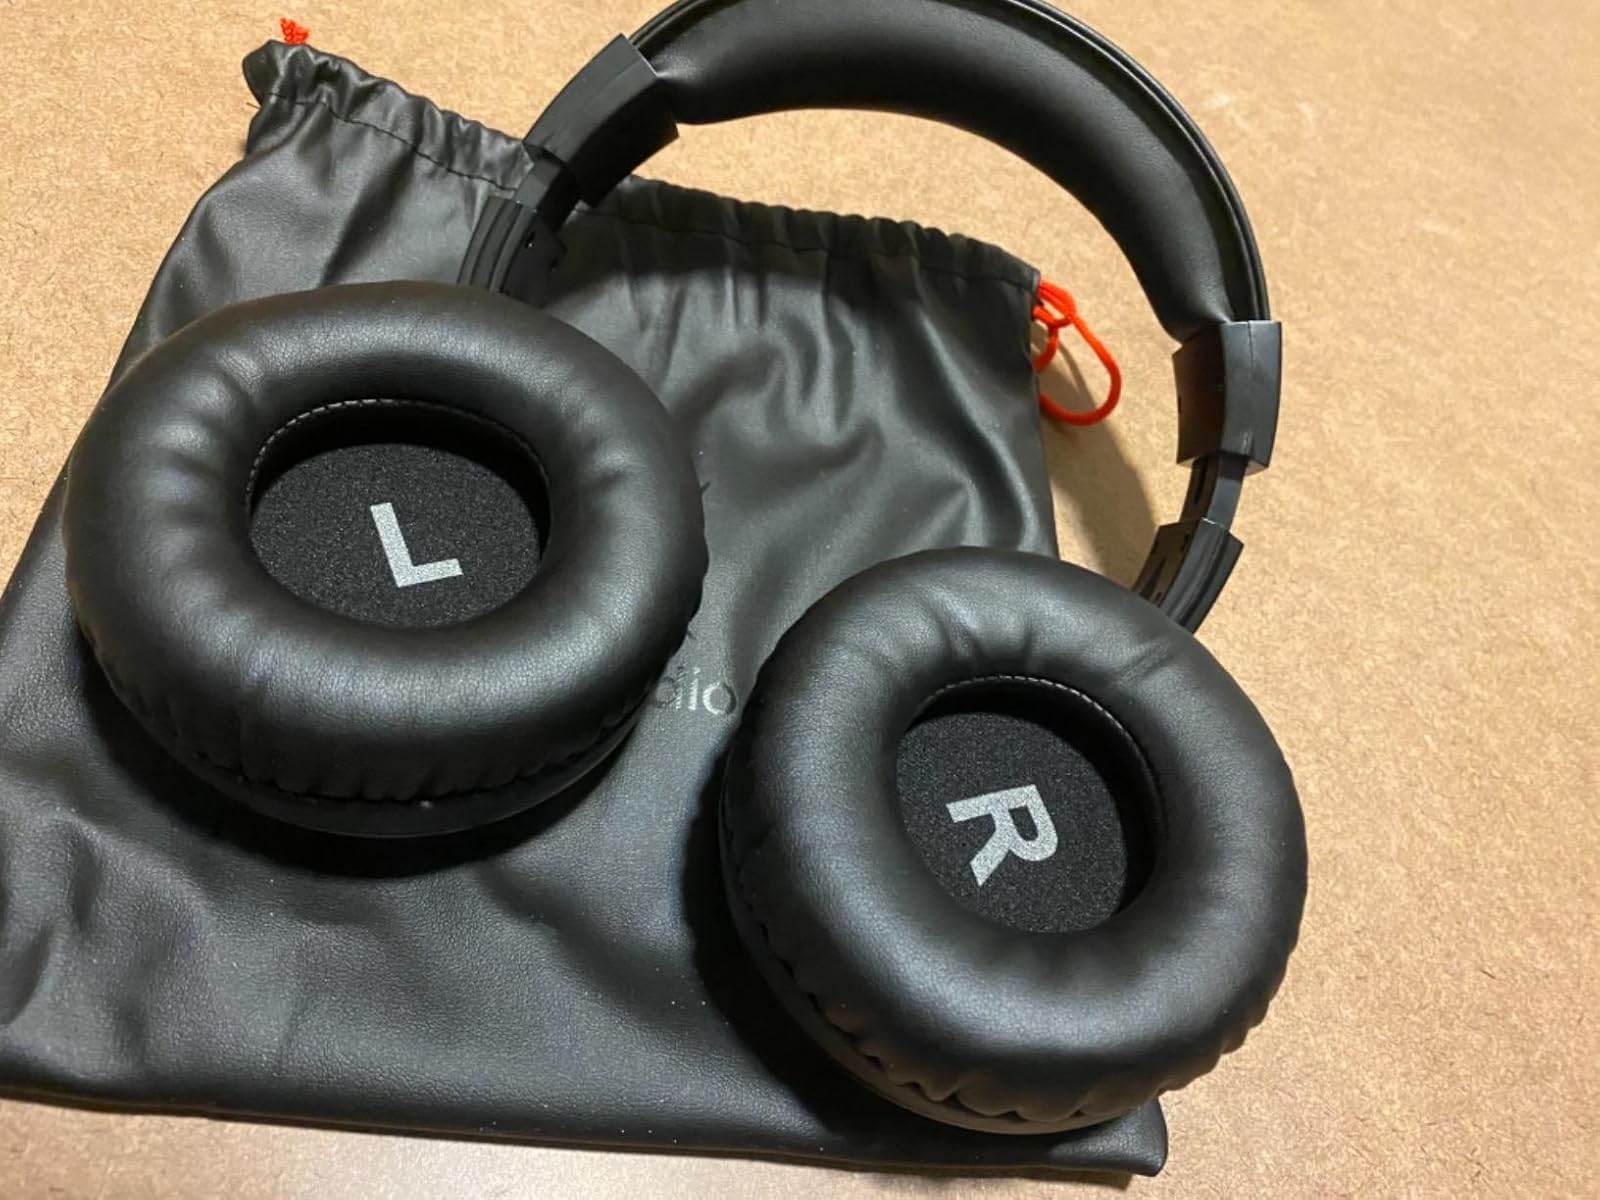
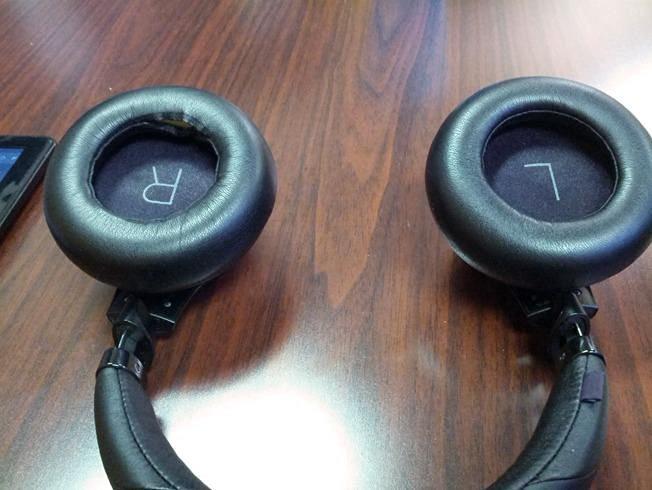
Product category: headphones
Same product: no